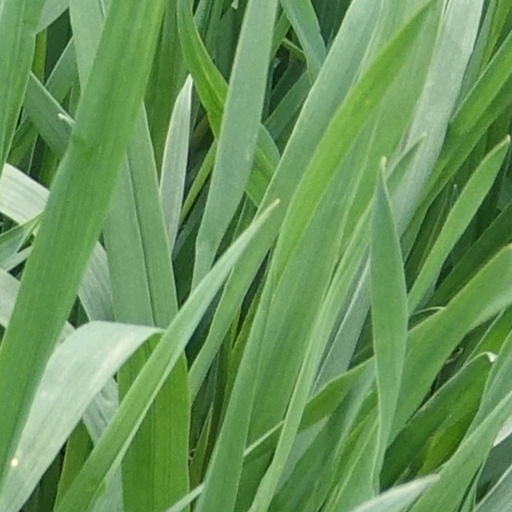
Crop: wheat